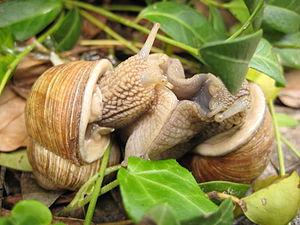
Helix pomatia, de ses noms vernaculaires français escargot de Bourgogne, gros blanc, ou escargot de Champagne, est une espèce d'escargots de la famille des Helicidae, et du genre Helix. Il est le plus consommé en France, préparé en coquille et au beurre persillé. Rare et protégé en France et d'élevage économiquement non rentable, il provient du ramassage naturel des pays de l’Est.